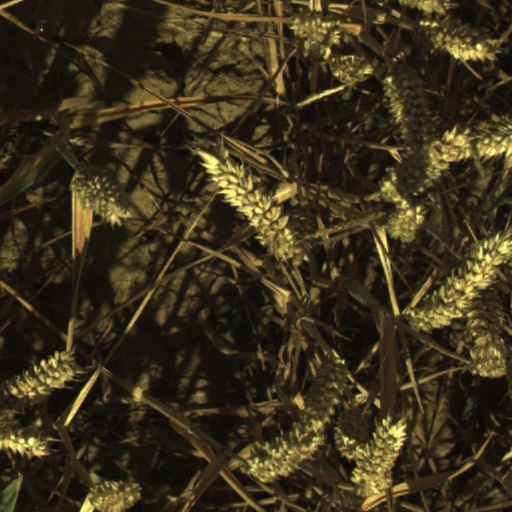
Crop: wheat